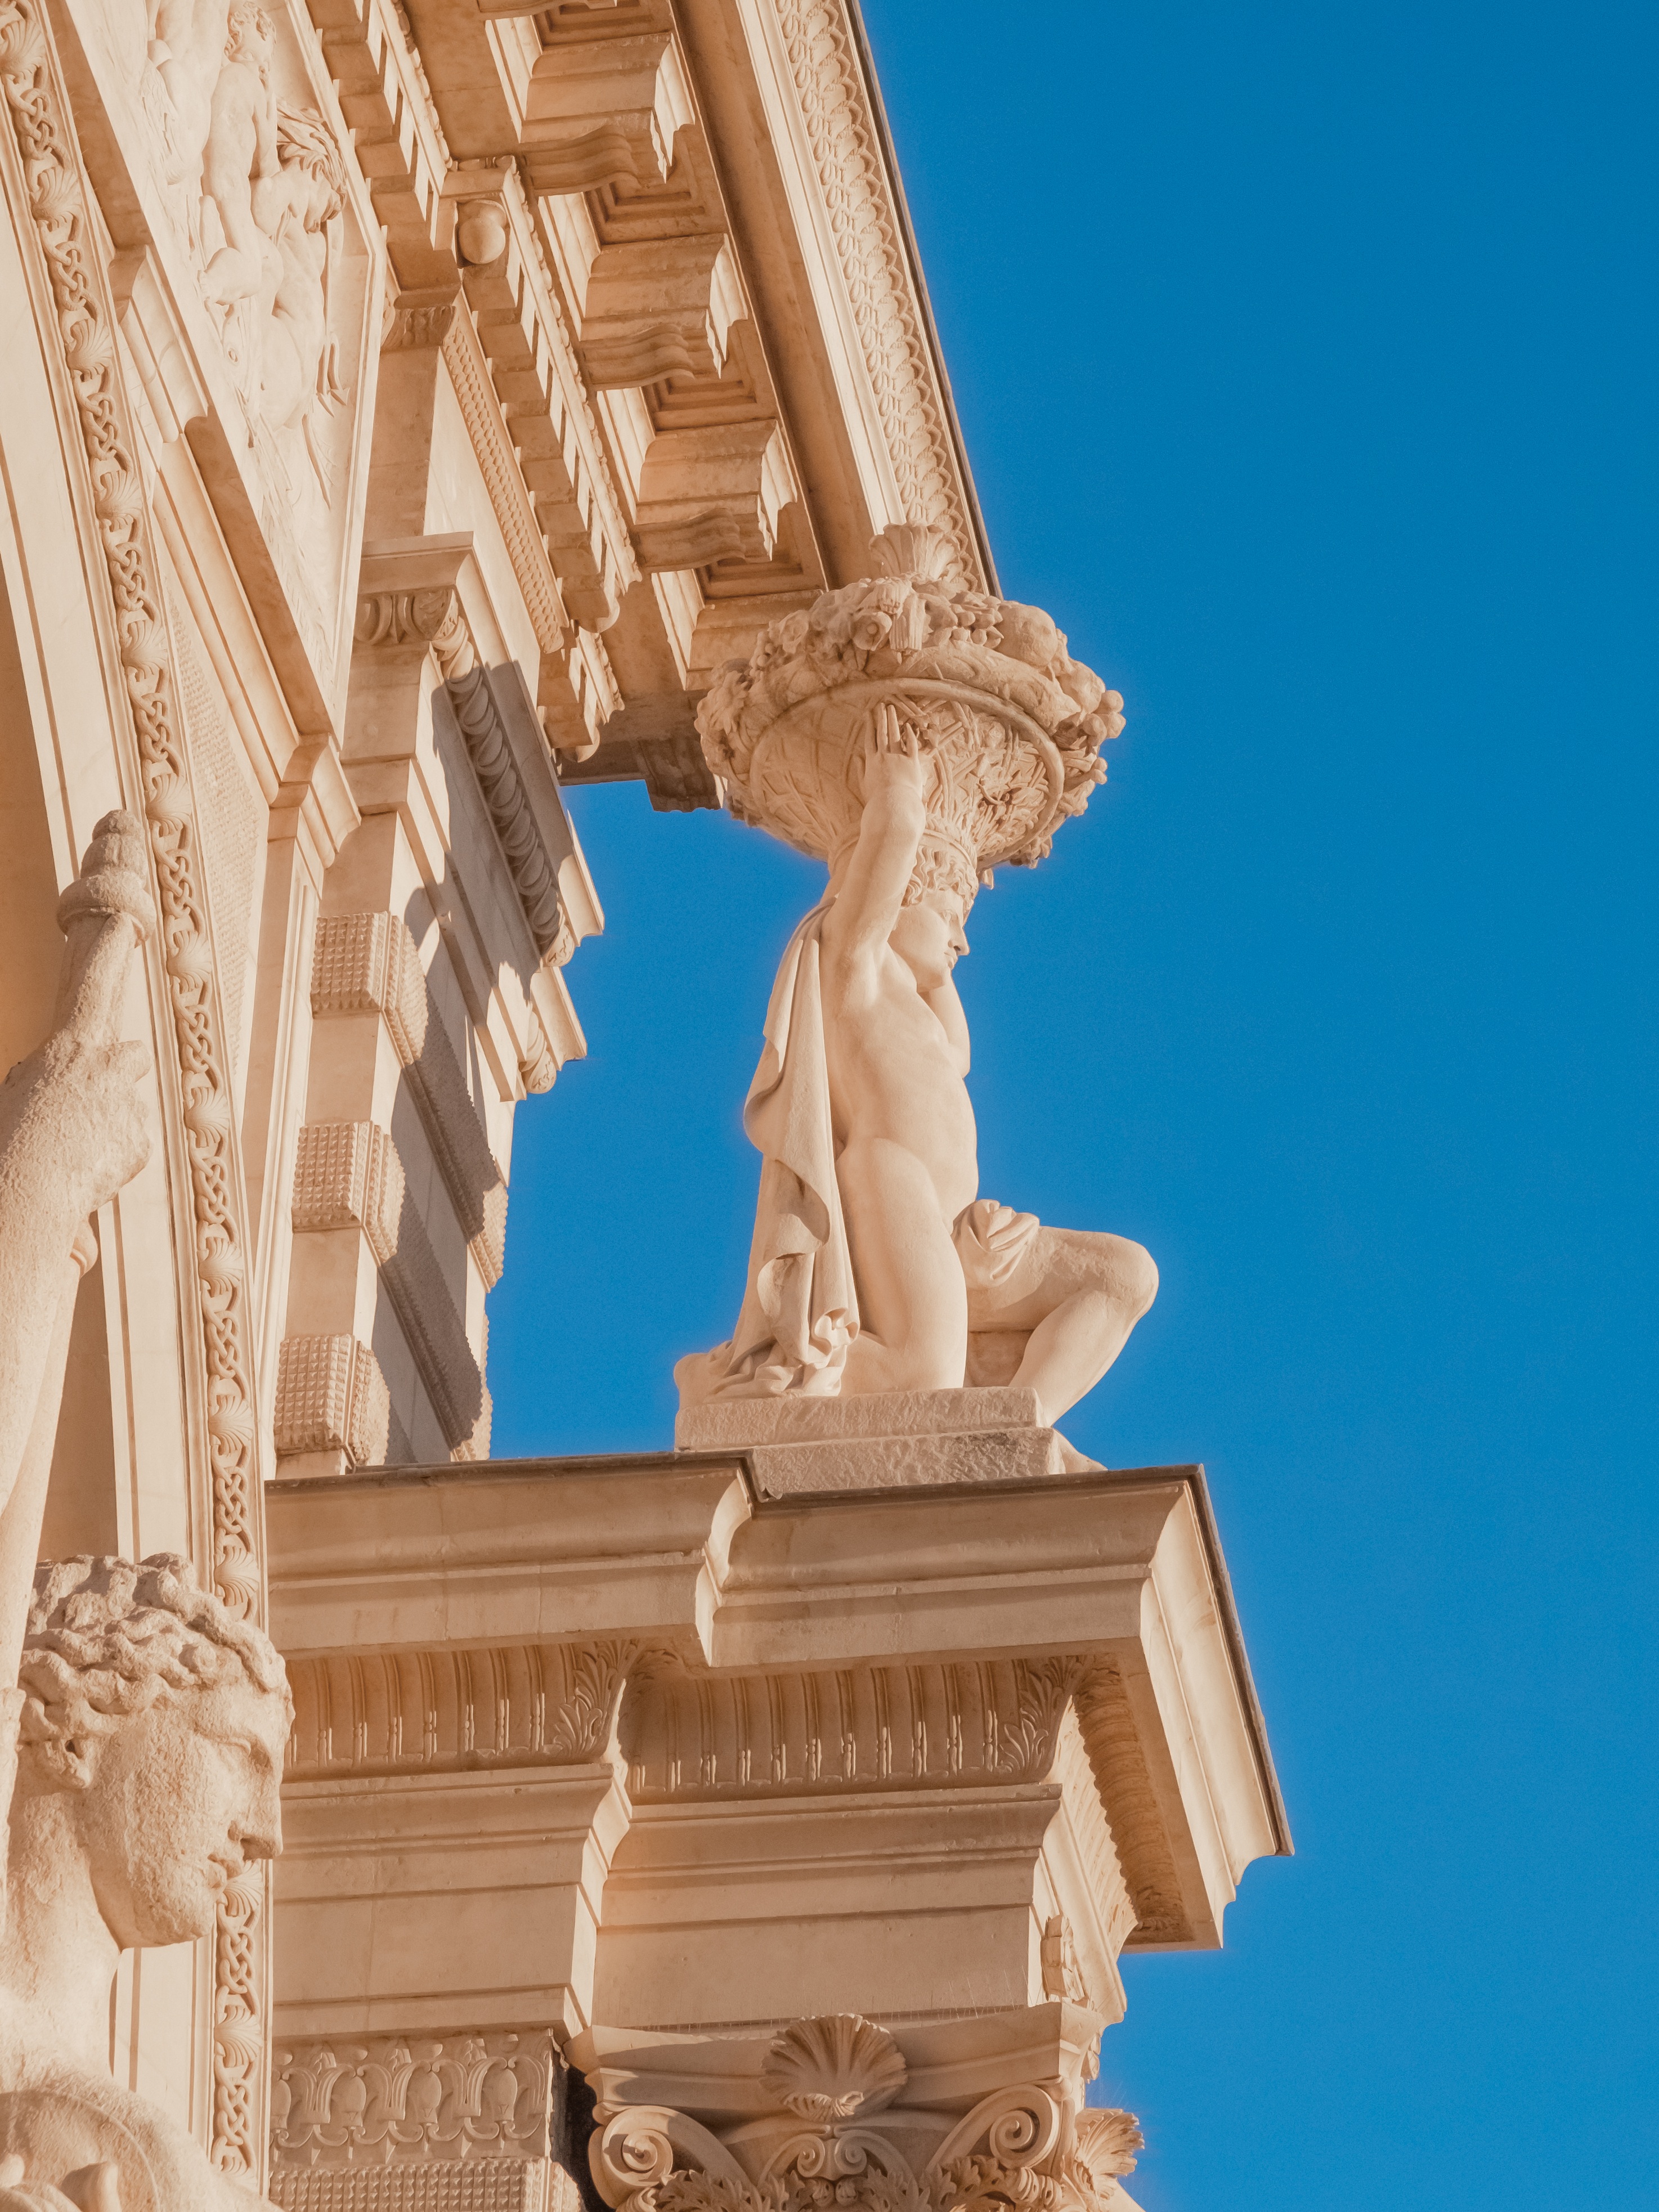
architecture, wood, monument, france, statue, column, landmark, facade, sculpture, art, palais, temple, carving, marseille, longchamp